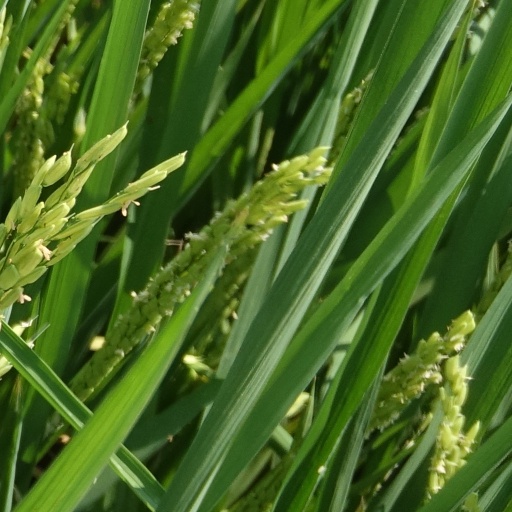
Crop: rice